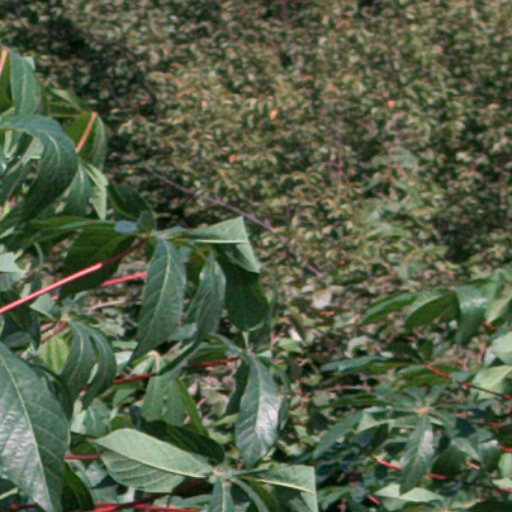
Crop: cassava